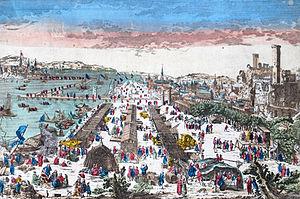
André Basset, Foire de Beaucaire
La foire de Beaucaire, aussi appelée Foire de la Madeleine, fondée en 1217, par Raymond VI de Toulouse donna à cette cité du Languedoc rhodanien le statut de capitale française des marchandises. Beaucaire tint ce rôle jusqu'à l'avènement du chemin de fer.